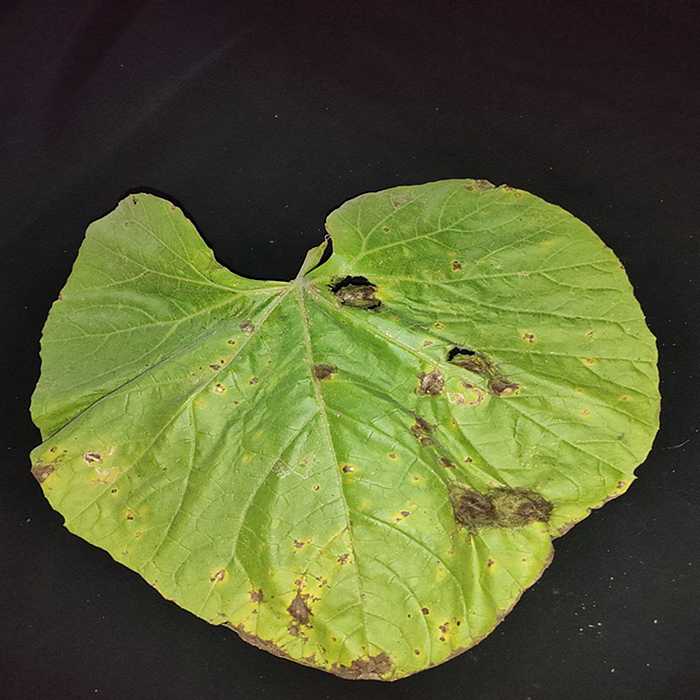
Plant: Bottle gourd
Label: Downey mildew